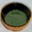
Label: bowl